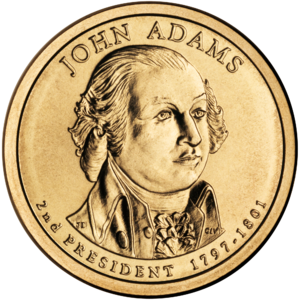
John Adams / Præsidentperioden: 1797–1801 / Indenrigspolitik
Præsidentdollar med John Adams
John Adams var en amerikansk politiker og den 2. amerikanske præsident, efter at have været den første amerikanske vicepræsident i to perioder. Han anses for at have været en af de mest indflydelsesrige personer ved grundlæggelsen af De Forenede Stater.